Hameed Al Husseinie College

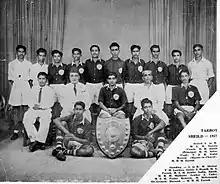
John Tarbet Shield 1957

There are four divisions among the students when it comes to inter-house competition and the names of the houses are as follows.